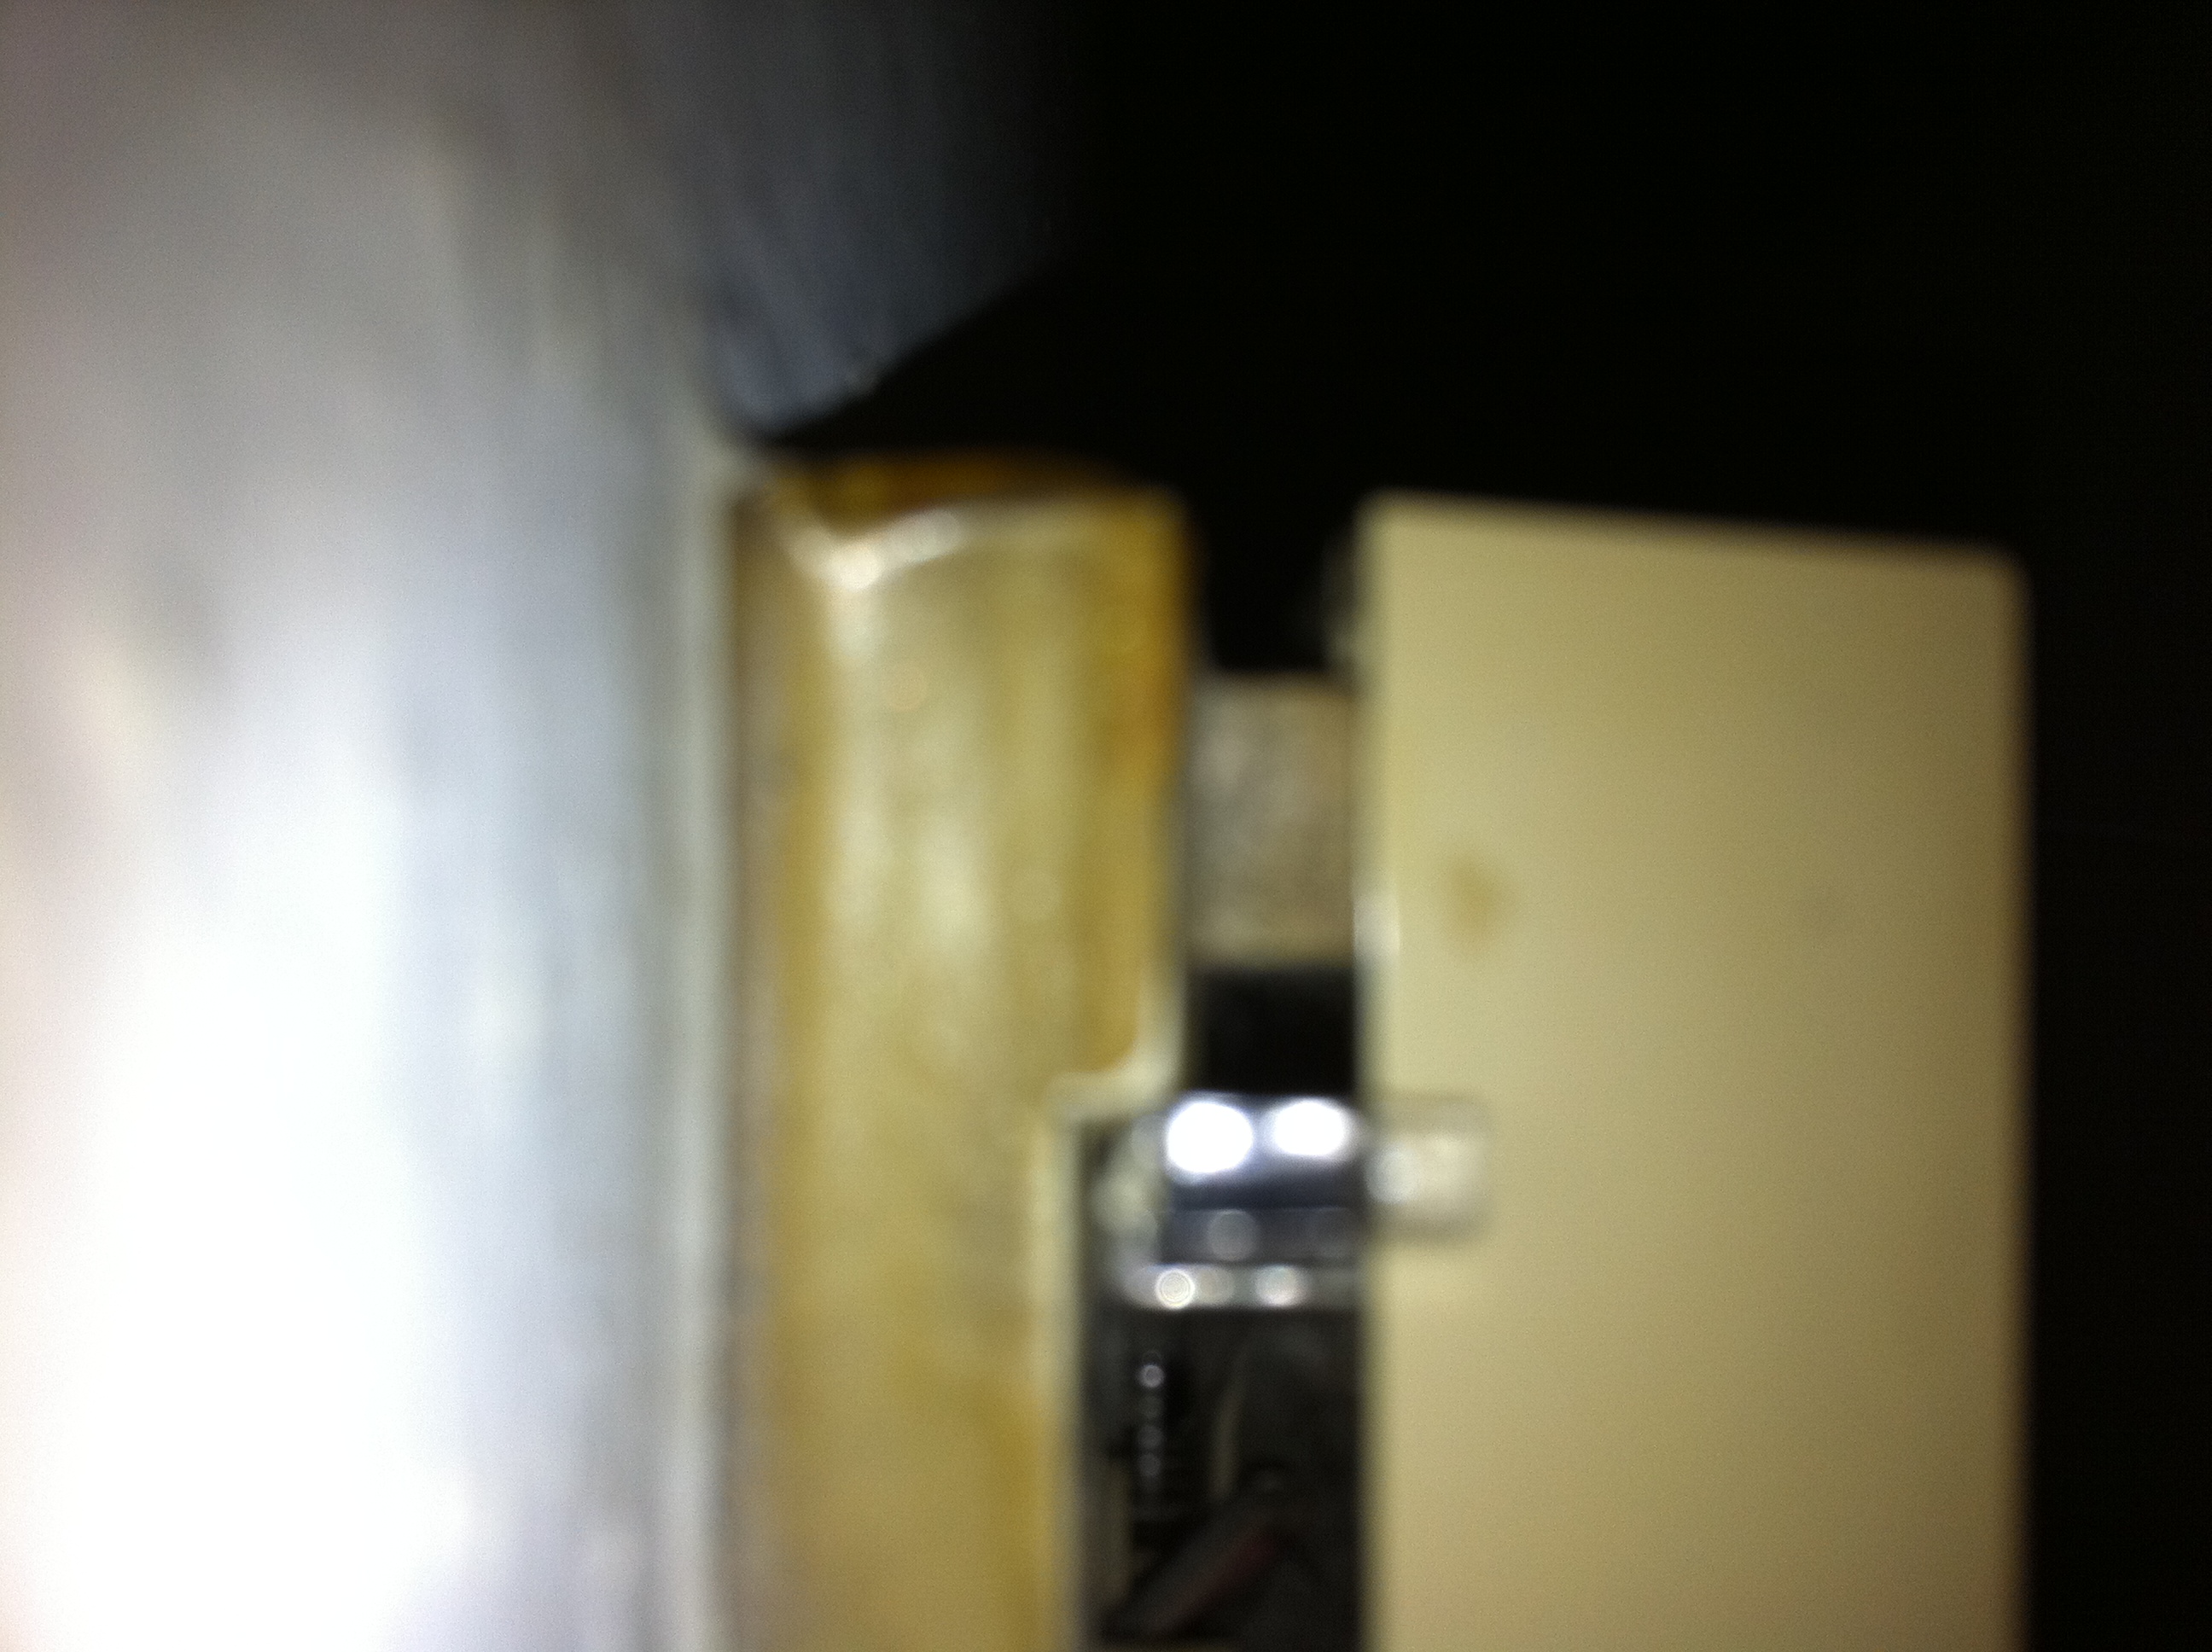Question: Thermostat set to off.
Answer: unanswerable